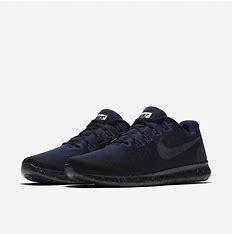
Brand: Nike
Model: Free RN 2017